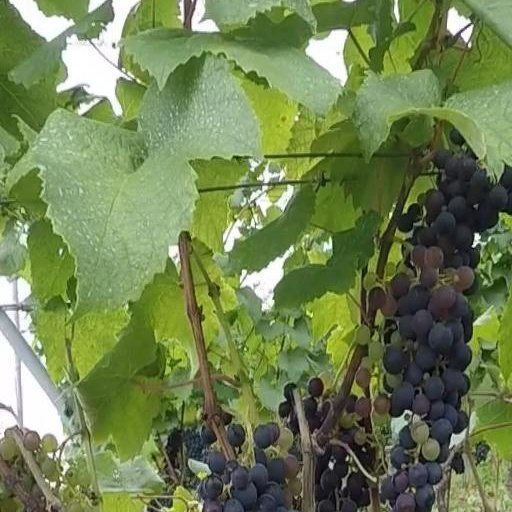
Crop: grape